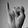
ASL letter: I